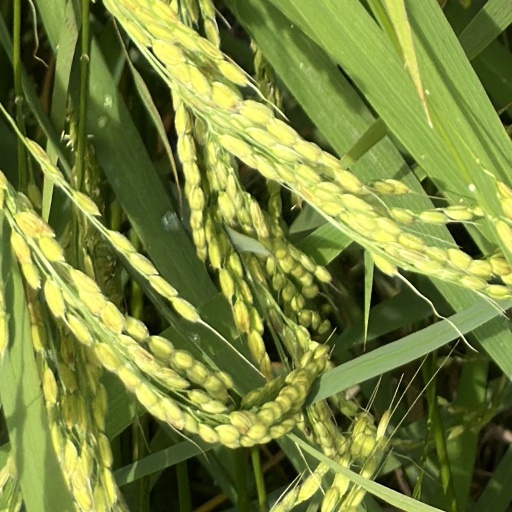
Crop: rice